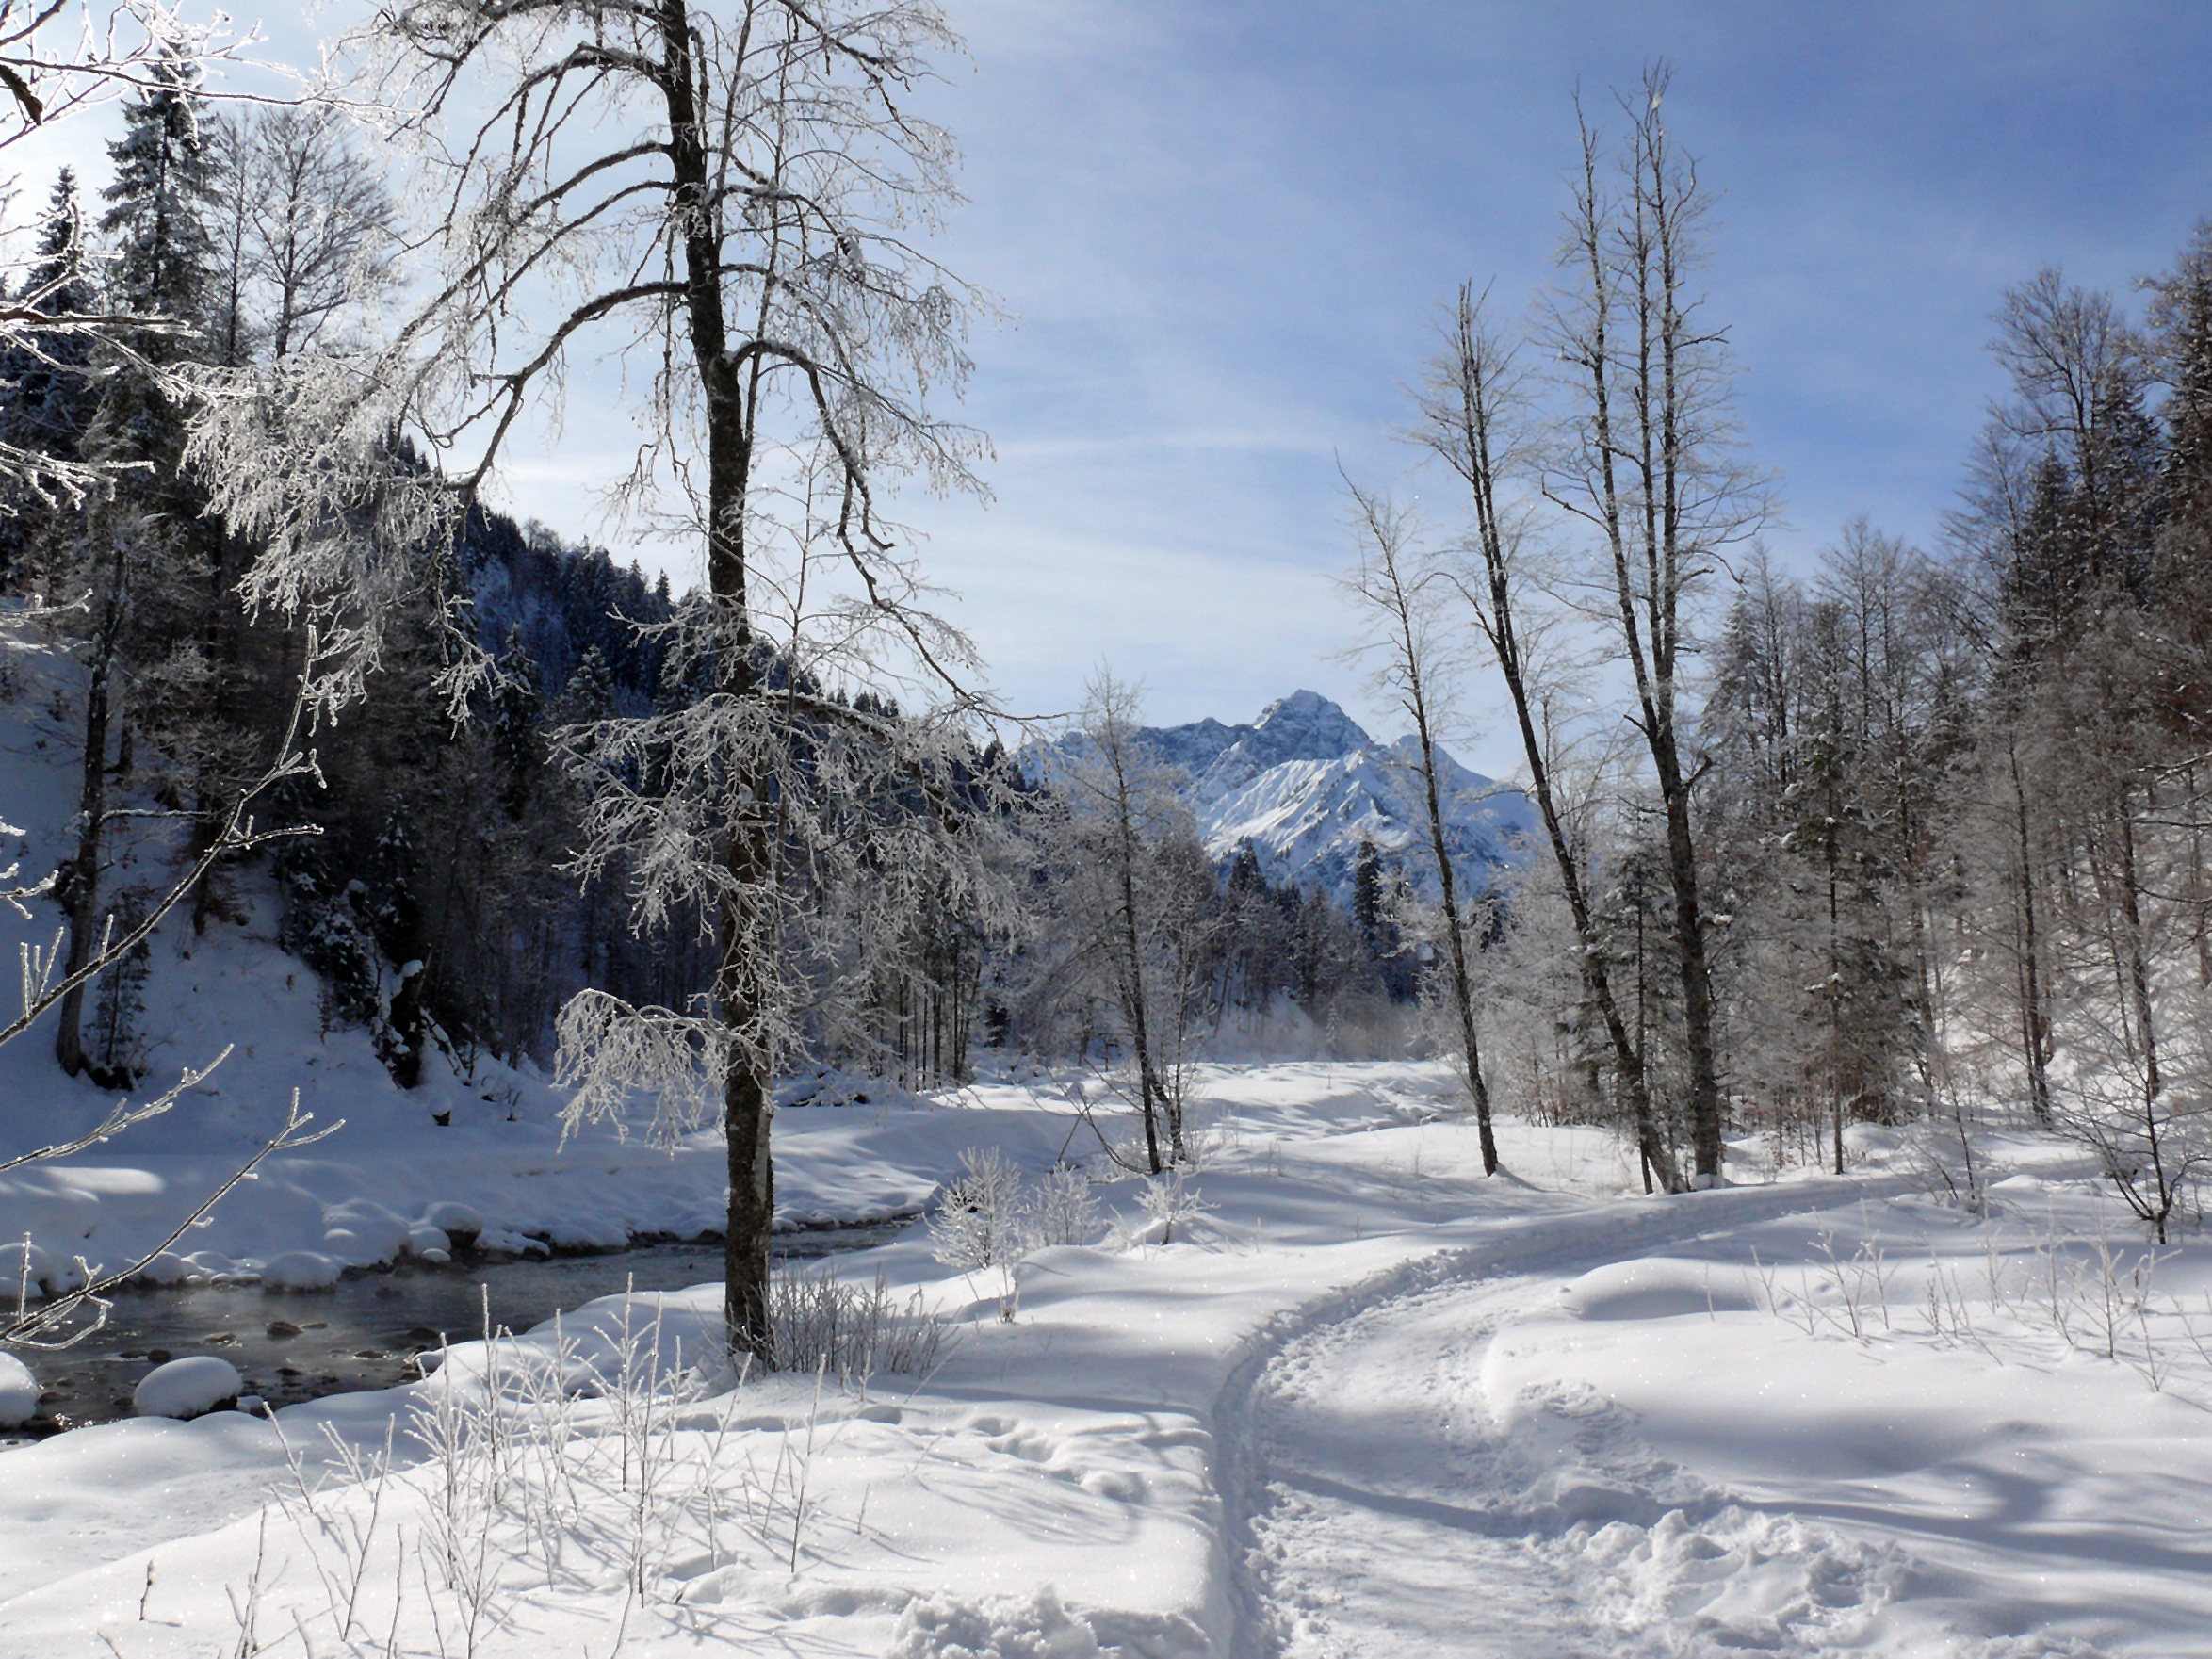
tree, nature, forest, mountain, snow, cold, winter, white, frost, mountain range, ice, weather, snowshoe, frozen, close, season, transparent, iced, footwear, piste, freezing, winter impressions, eiskristalle, crystals, hardest, nordic skiing, geological phenomenon